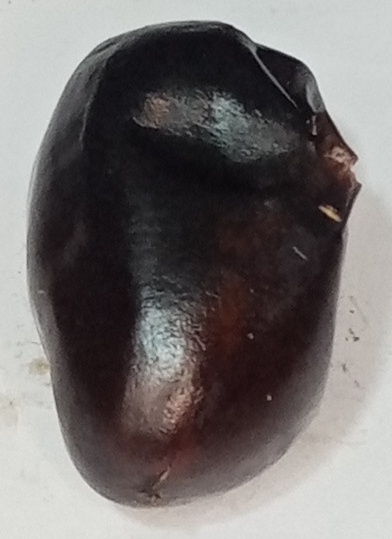
Variety: kupro
Size: large
Grade: grade-2